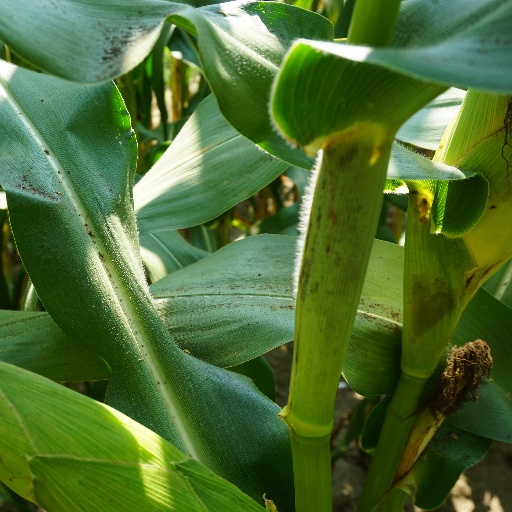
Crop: maize; corn